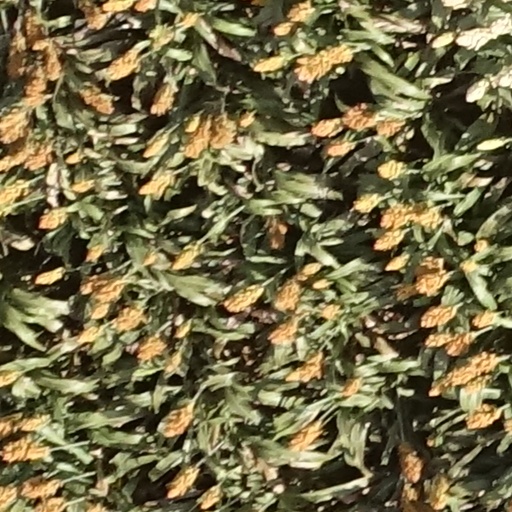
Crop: sorghum